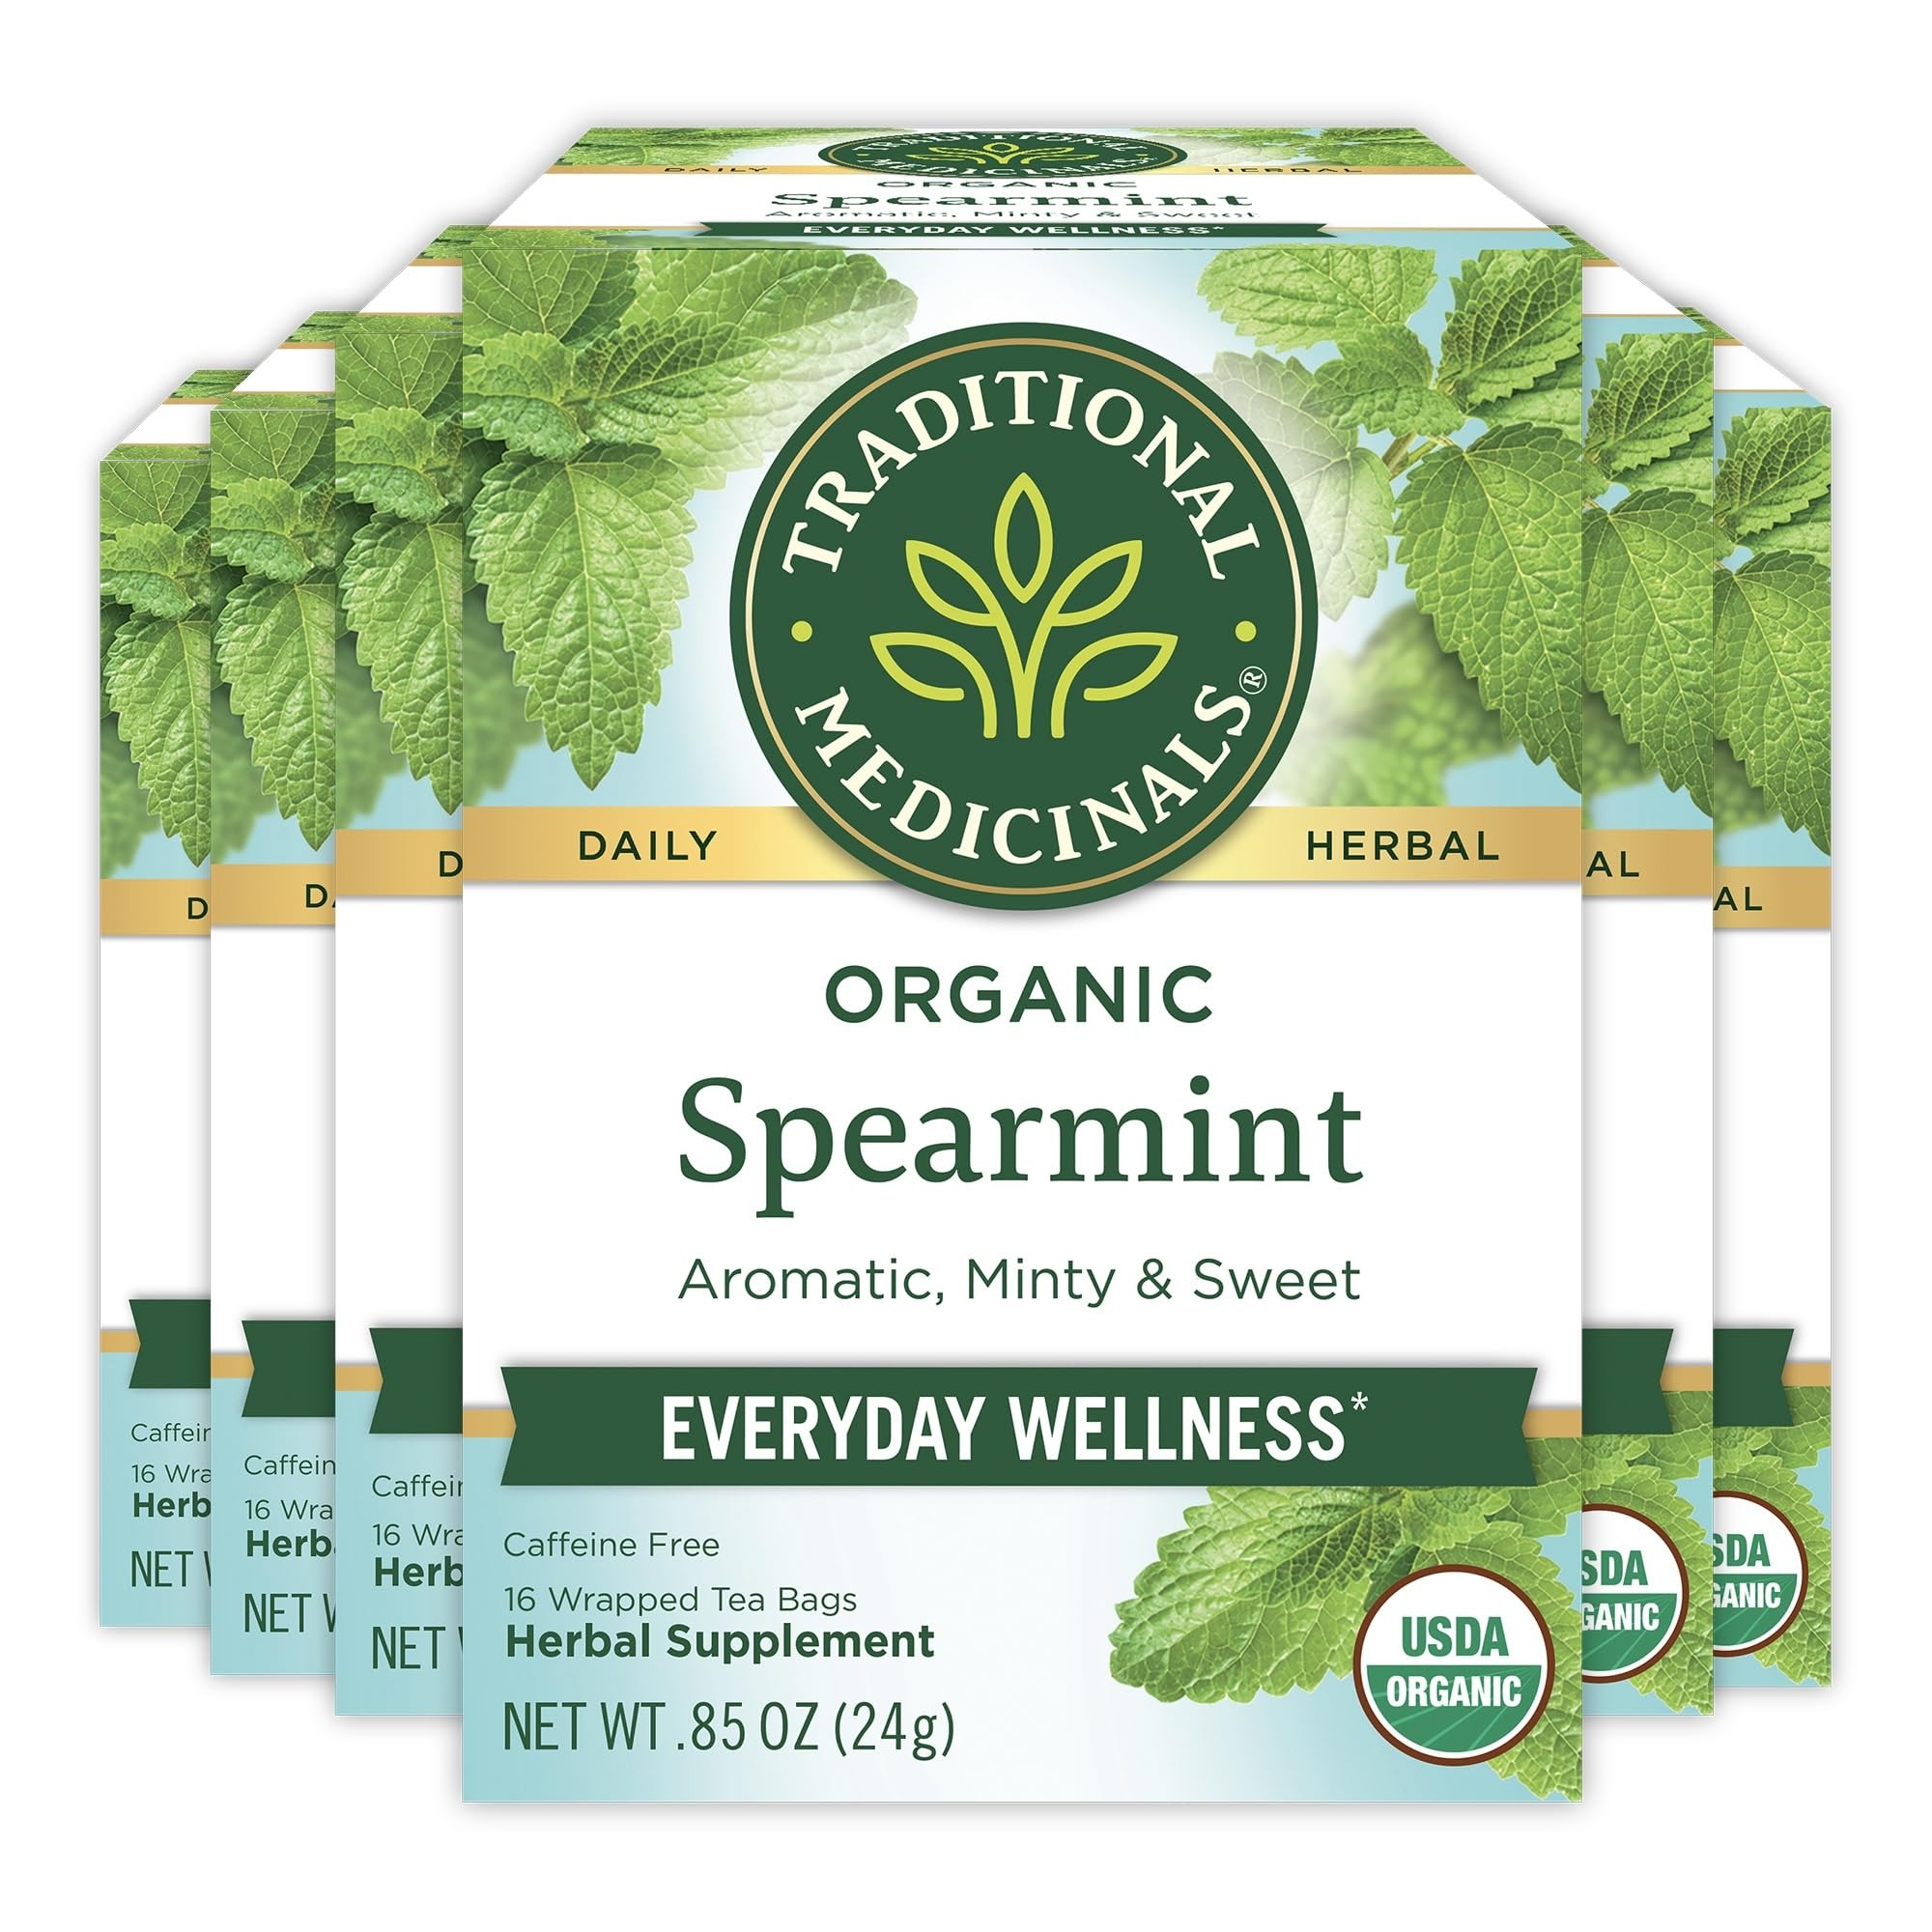
Item Name: Traditional Medicinals Tea, Organic Spearmint, Supports Everyday Wellness, Healthy & Refreshing, 96 Tea Bags (6 Pack)
Bullet Point 1: A healthy, refreshing beverage.
Bullet Point 2: Non-GMO Verified. All Ingredients Certified Organic. Kosher. Caffeine Free. State of Readiness: Mix
Bullet Point 3: Consistently high-quality herbs from ethical trading partnerships.Does Not Contain Any of the 8 Major Allergens
Bullet Point 4: Taste: Aromatic, minty and sweet.
Bullet Point 5: Case of six boxes, each box containing 16 sealed tea bags (96 total tea bags).
Value: 96.0
Unit: Count

Price: 5.49